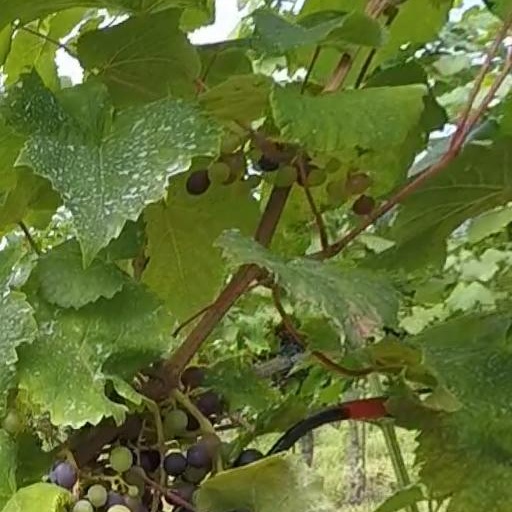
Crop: grape